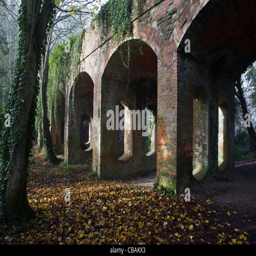
old railway track and bridge now part of a nature reserve